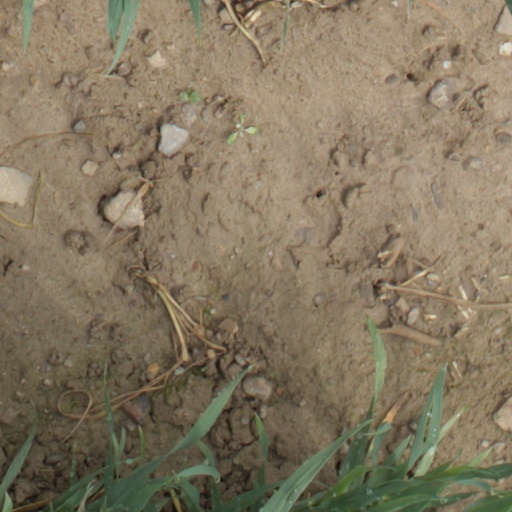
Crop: wheat